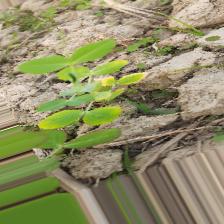
Label: Ascochyta blight